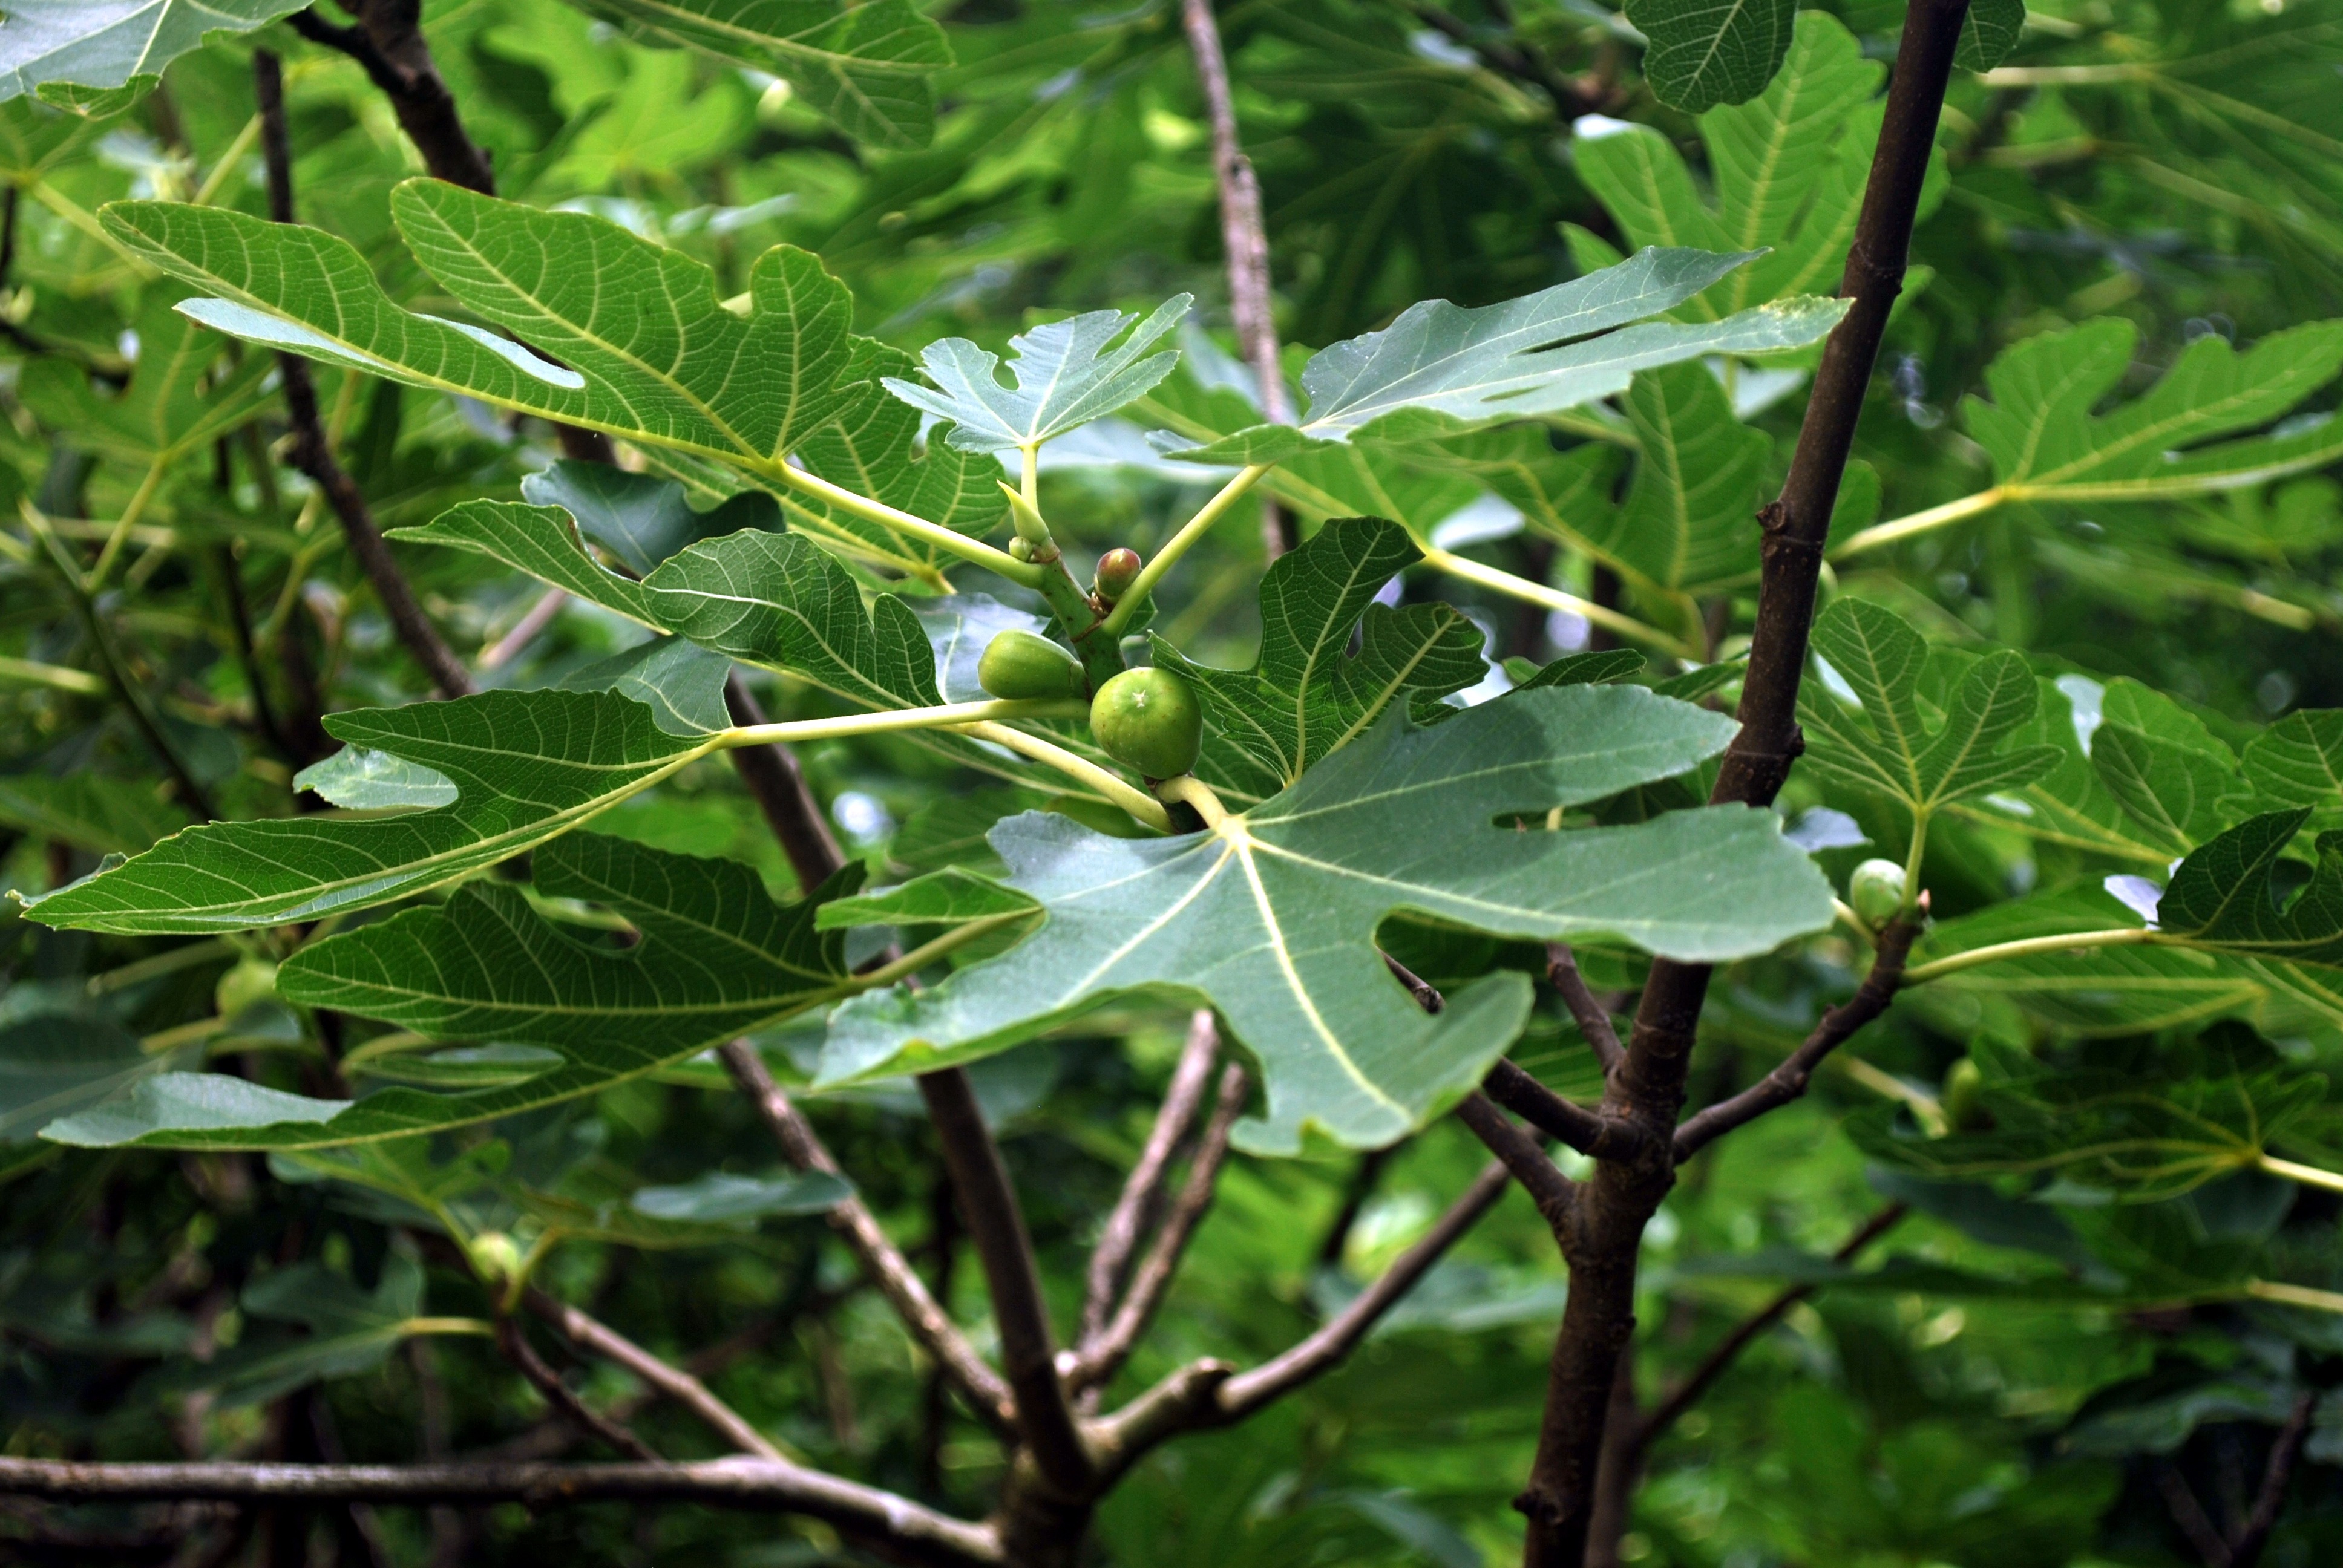
tree, branch, plant, fruit, leaf, flower, food, green, produce, evergreen, botany, garden, flora, fig, leaves, shrub, flowering plant, woody plant, land plant